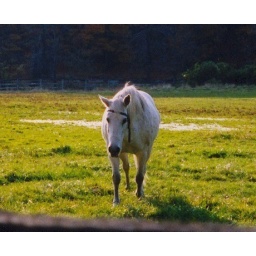
A nice horse that we found in a field by the side of the road.